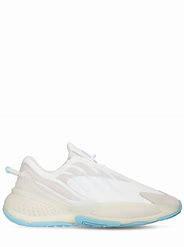
Brand: Adidas
Model: Ozrah